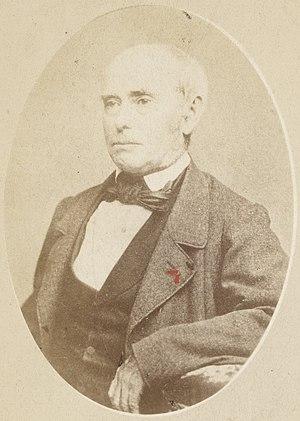
Alexandre Félix Gustave Achille Leymerie